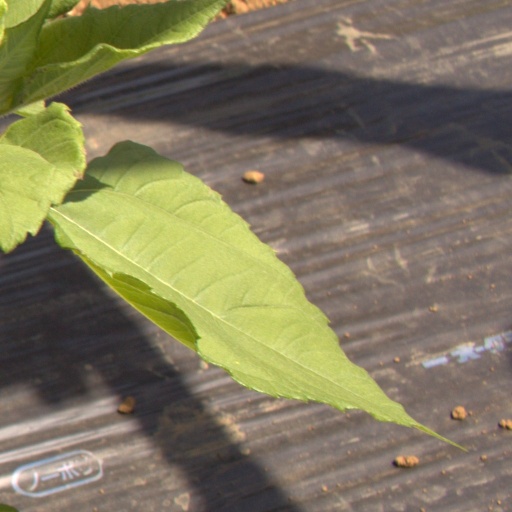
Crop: Jerusalem artichoke